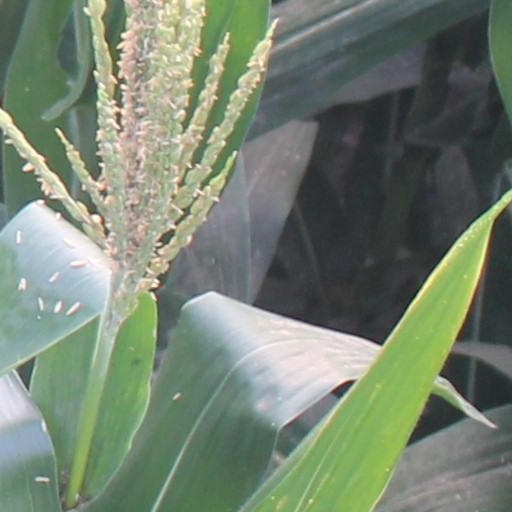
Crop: maize; corn